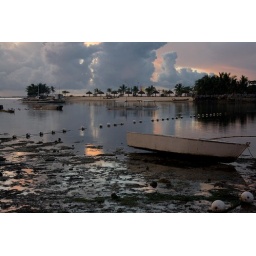
shot early morning around 5.30am at white sands beach resort...portrays loneliness on this shot of a small boat(bangka')